Military history of South America

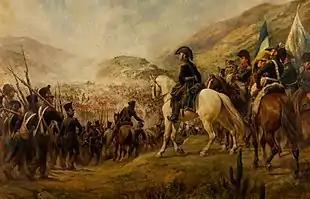
The Battle of Chacabuco, 1817, during the Chilean War of Independence, a war often fought across harsh and difficult terrain.

The military history of South America can be divided into two major periods – pre- and post-Columbian – divided by the entrance of European forces to the region. The sudden introduction of steel, gunpowder weapons and horses into the Americas would revolutionize warfare. Within the post-Columbian period, the events of the early 19th century, when almost all of South America was marked by wars of independence, also forms a natural historical juncture. Throughout its history, South America has had distinct military features: it has been geographically separated from many major military powers by large oceans; its unique terrain has imposed major logistical challenges, and privileged naval lines of communications.